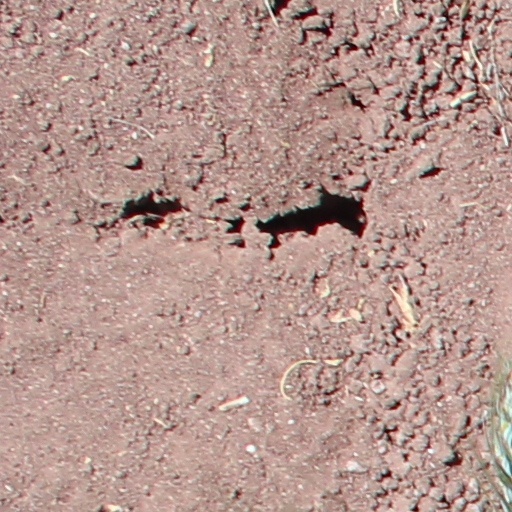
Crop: wheat